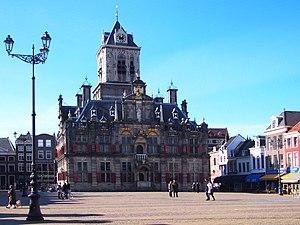
Delft est une ville et commune de la province néerlandaise de Hollande-Méridionale. Comptant 103 601 habitants au 1ᵉʳ janvier 2020, elle est située entre La Haye et Rotterdam, le long du canal du Rhin à la Schie, dans la conurbation de la Randstad.